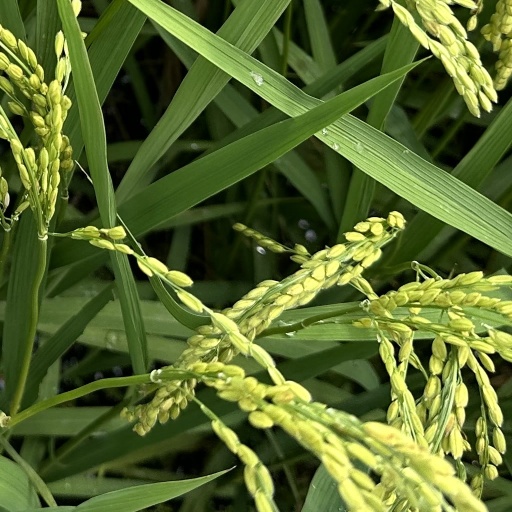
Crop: rice